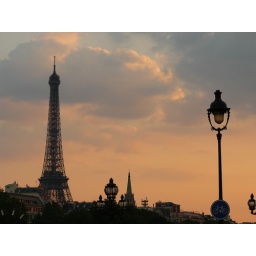
The Eiffel tower in front of the pinky sky